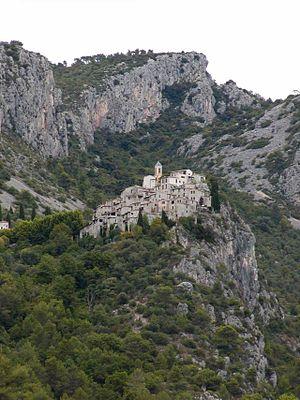
Peillon, village perché sur un éperon rocheux (département des Alpes-Maritimes - France)
Il existe différentes formes d’habitat traditionnel en Provence.
Un village perché est un village situé au sommet d'un relief. Naturellement difficiles d'accès, souvent pourvus de remparts, les villages perchés sont pour la plupart des villages fortifiés datant du Moyen Âge. Beaucoup sont situés dans le Sud-Est de la France dans l'actuelle région Provence-Alpes-Côte d'Azur : on en dénombre 36 dans le Val-de-Drôme et 120 dans le Vaucluse.